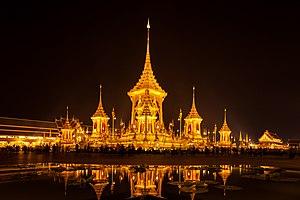
La Thaïlande, en forme longue le royaume de Thaïlande, est un pays d’Asie du Sud-Est. Avant 1939, il s’appelait le royaume de Siam. Il est bordé au sud-ouest et au nord-ouest par la Birmanie, au sud par la Malaisie, au sud-est par le Cambodge et au nord-est par le Laos. Sa capitale est Bangkok. La langue officielle est le thaï et la monnaie le baht. C’est une monarchie constitutionnelle depuis 1932 dans laquelle le roi est officiellement le chef de l'État, chef des Forces armées, partisan de la religion bouddhiste et défenseur de toutes les confessions. Sur un plan politique, la Thaïlande a connu 19 coups d'État tentés ou réussis par l'armée depuis 1932, le dernier en date ayant eu lieu le 22 mai 2014. Depuis 1946, plusieurs générations de Thaïlandais n'ont connu qu'un souverain, Bhumibol Adulyadej, dont le règne a duré soixante-dix ans, jusqu'à sa mort le 13 octobre 2016. Son fils Vajiralongkorn lui a succédé le 1ᵉʳ décembre 2016. Il est le 10ᵉ souverain de la dynastie Chakri qui règne depuis 1782.